Renato Teixeira

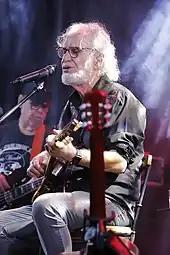
Teixeira in 2022

Renato Teixeira de Oliveira (born May 20, 1945) is a Brazilian singer-songwriter. He is a representative of sertanejo music and folk rock, linked to the "caipira" culture and dialect. Teixeira is the author of several hit songs including "Romaria", which was notably covered by Elis Regina in her eponymous 1977 album. Other hit songs by Teixeira were "Dadá Maria" (in duet with Gal Costa) and "Tocando em Frente" (in duet with Almir Sater), later sung also by Maria Bethânia. Teixeira won twice the Latin Grammy Award: in 2015 for Best Sertaneja Music Album, with Sérgio Reis, and in 2016, with Sater. His album "+AR" (with Sater) was ranked as the 44th best Brazilian album of 2018 by the Brazilian edition of "Rolling Stone" magazine and among the 25 best Brazilian albums of the second half of 2018 by the São Paulo Association of Art Critics.